Murder of Bobbie Jo Stinnett

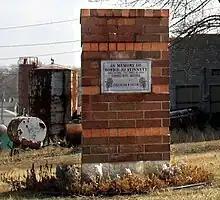
Memorial to Bobbie Jo Stinnett in Skidmore, Missouri

Bobbie Jo Stinnett (December 4, 1981 – December 16, 2004) was a 23-year-old pregnant American woman who was murdered in Skidmore, Missouri, in December 2004. The perpetrator, Lisa Marie Montgomery, then aged 36, strangled Stinnett to death and cut her unborn child (eight months into gestation) from her womb. Her motive was to produce a baby, as she had been faking a pregnancy. Montgomery was arrested in Kansas the next day and charged with kidnapping resulting in death – a federal crime due to the interstate nature of the offense. Stinnett's baby, who had survived the crude caesarean section, was safely recovered by authorities and returned to the father.